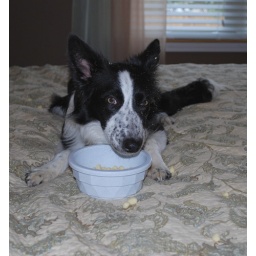
Gracie eating breakfast in bed Feb 09